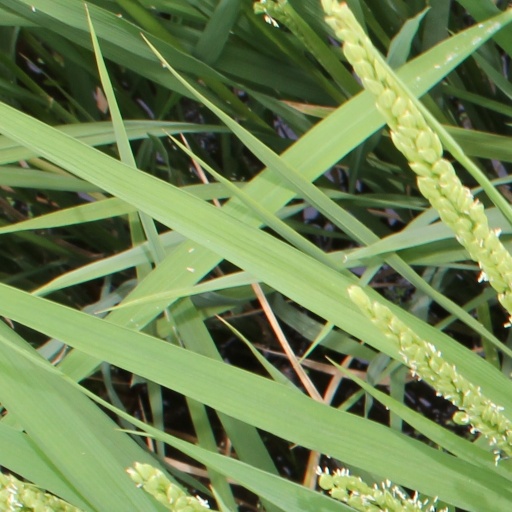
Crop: rice